Eton Urban District

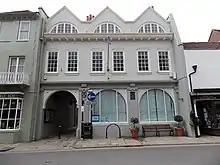
102 High Street: Council's offices after c. 1957

In 1974, under the Local Government Act 1972 Eton Urban District was disbanded and together with parts of Eton Rural District was transferred to Berkshire and combined with adjacent urban districts to form Windsor and Maidenhead District. A successor parish was created for the town, with its council taking the name Eton Town Council, which continues to be based at the urban district council's old offices at 102 High Street.